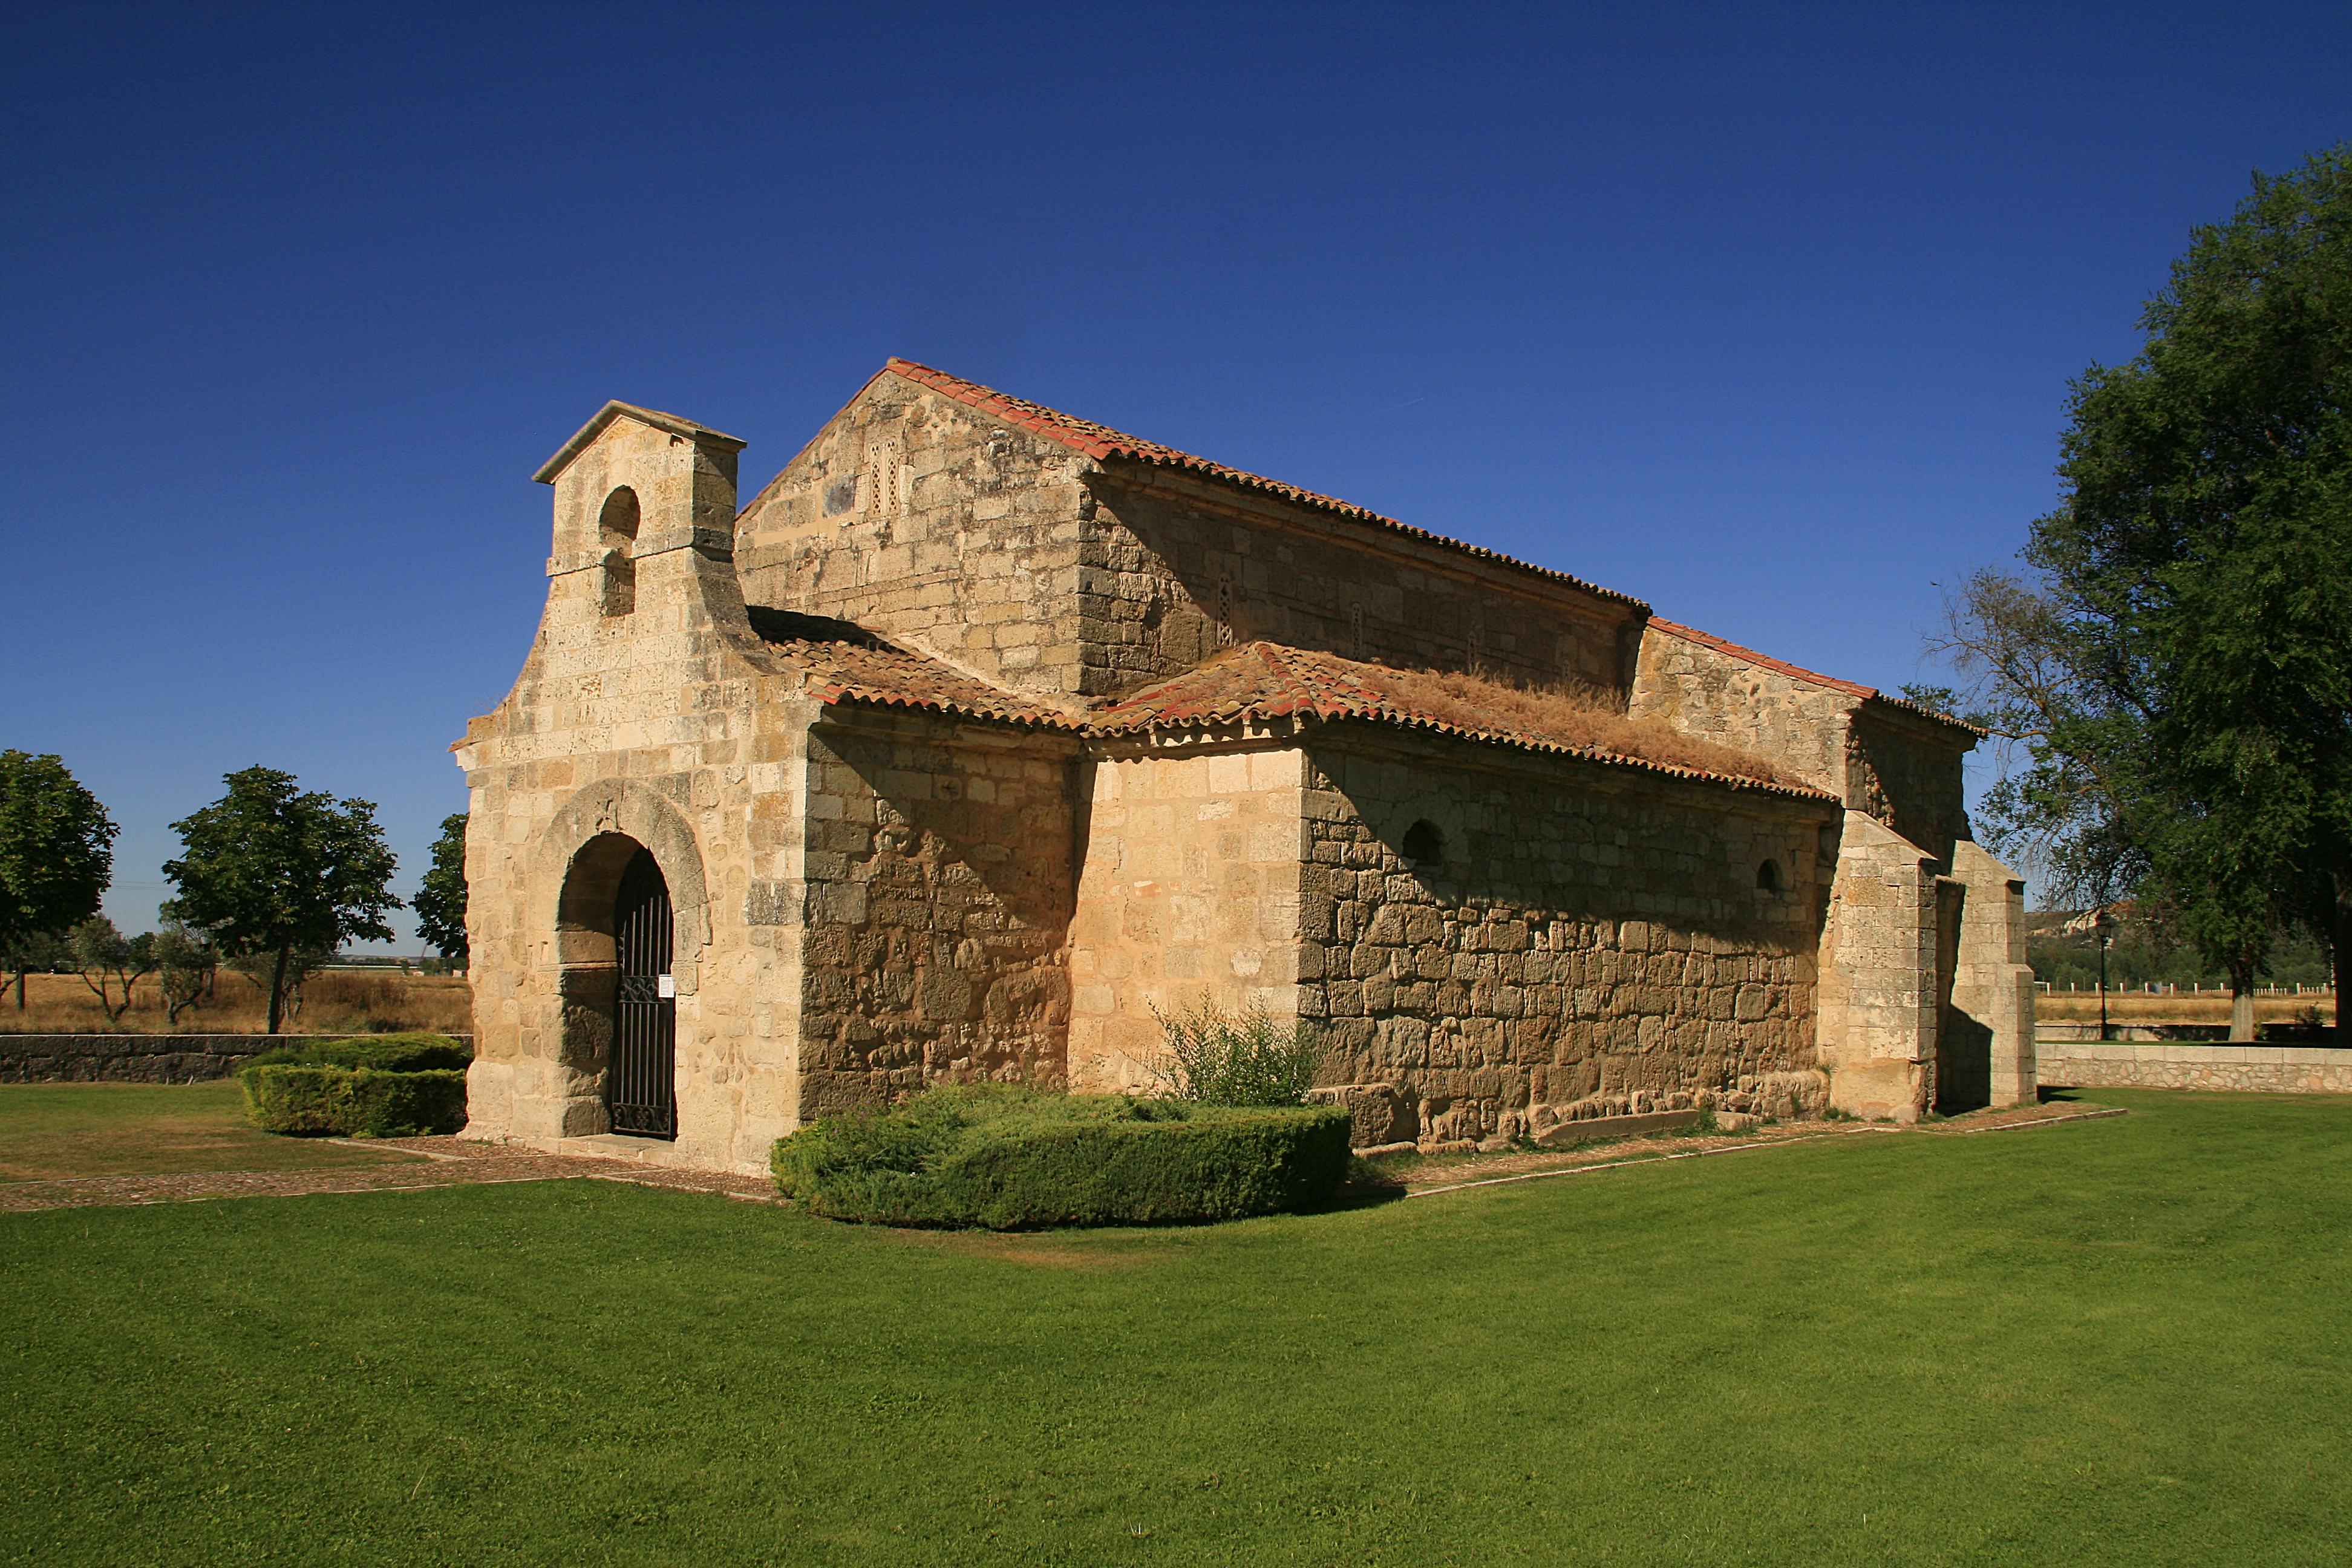
house, building, property, church, chapel, fortification, place of worship, ruins, monastery, palencia, miguel, verano2013, miguelrespenda, visigoda, iglesiadesanjuan, rescenvinto, abbey, estate, rural area, ba osdecerrato, spanish missions in california